Gabriela Isler

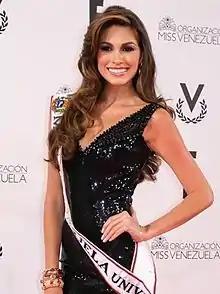
Isler in 2013

María Gabriela de Jesús Isler (born March 21, 1988) is a Venezuelan model, presenter, and former beauty queen who gained international recognition by winning the titles of Miss Venezuela 2012 and Miss Universe 2013.